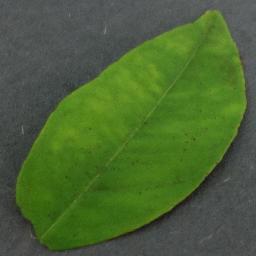
Label: Orange___Haunglongbing_(Citrus_greening)